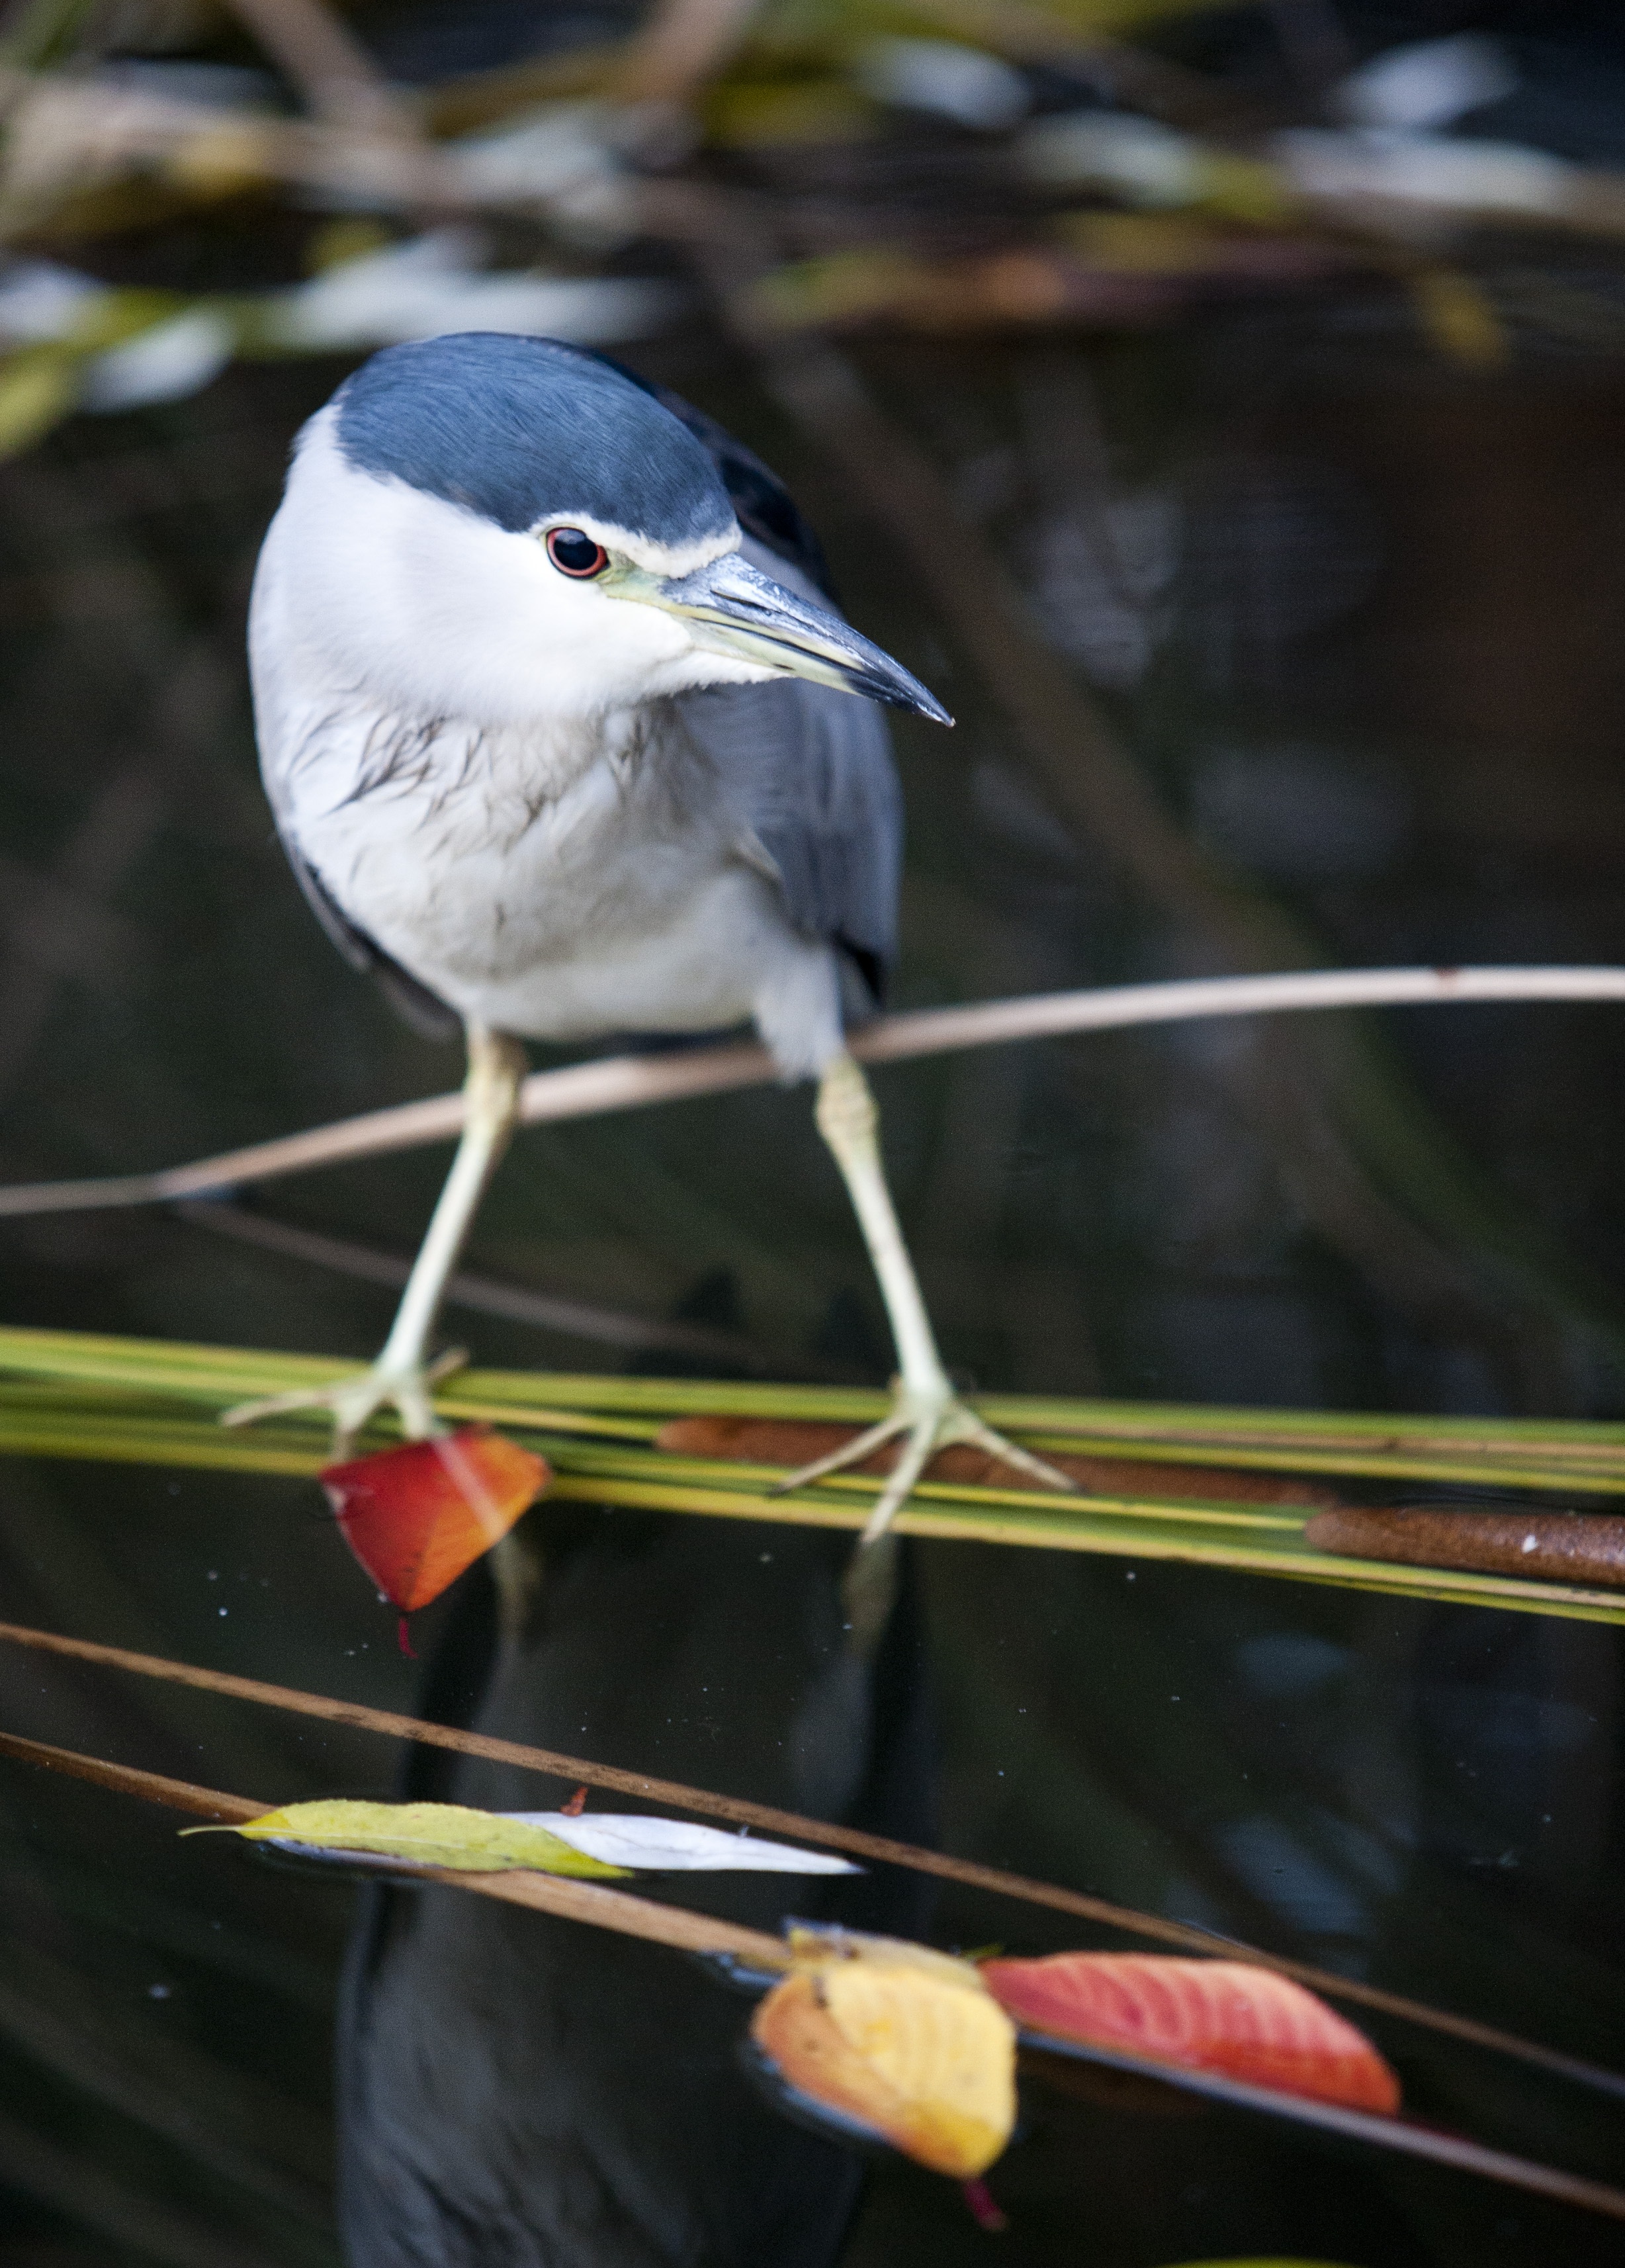
nature, bird, wing, pond, beak, autumn, fauna, vertebrate, new